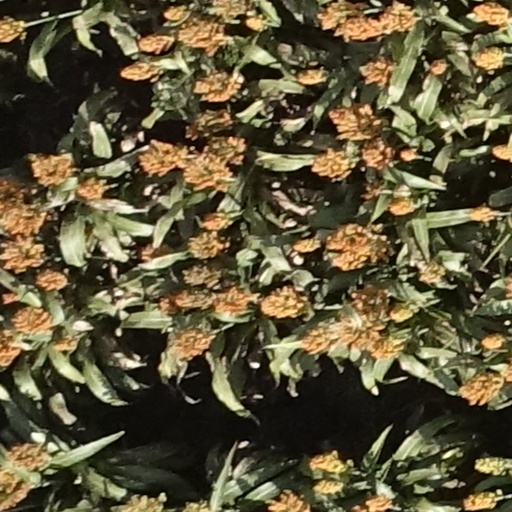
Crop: sorghum